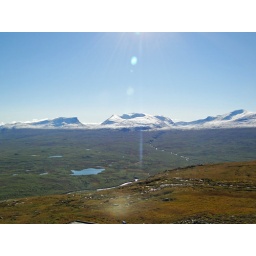
Famous mountain formation, seen from the hill above Abisko